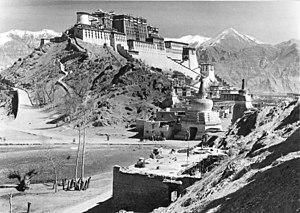
Le dzong au Tibet servait de centre à la fois religieux, militaire, administratif et social au district qu'il commandait. Ces forts furent édifiés à différentes périodes des rois du Tibet, sous les dynasties Yarlung, Phagmodrupa, Rinpungpa et Tsangpa. Sous le règne du 5ᵉ dalaï-lama, on construisit également des dzongs, dont le célèbre palais du Potala.
La porte ouest de Lhassa, en tibétain Pargo Kaling et en anglais Western Gate, est un chörten monumental dont la base, en forme d'arche, servait de porte d'entrée, depuis l'ouest, à la ville de Lhassa, entre la colline de Marpori et celle de Chagpori. Ce chörten est en fait l'élément central d'un ensemble de trois chörtens en ligne, les deux autres, qui sont de moindre taille, étant perchés respectivement là où commencent l'une et l'autre colline.